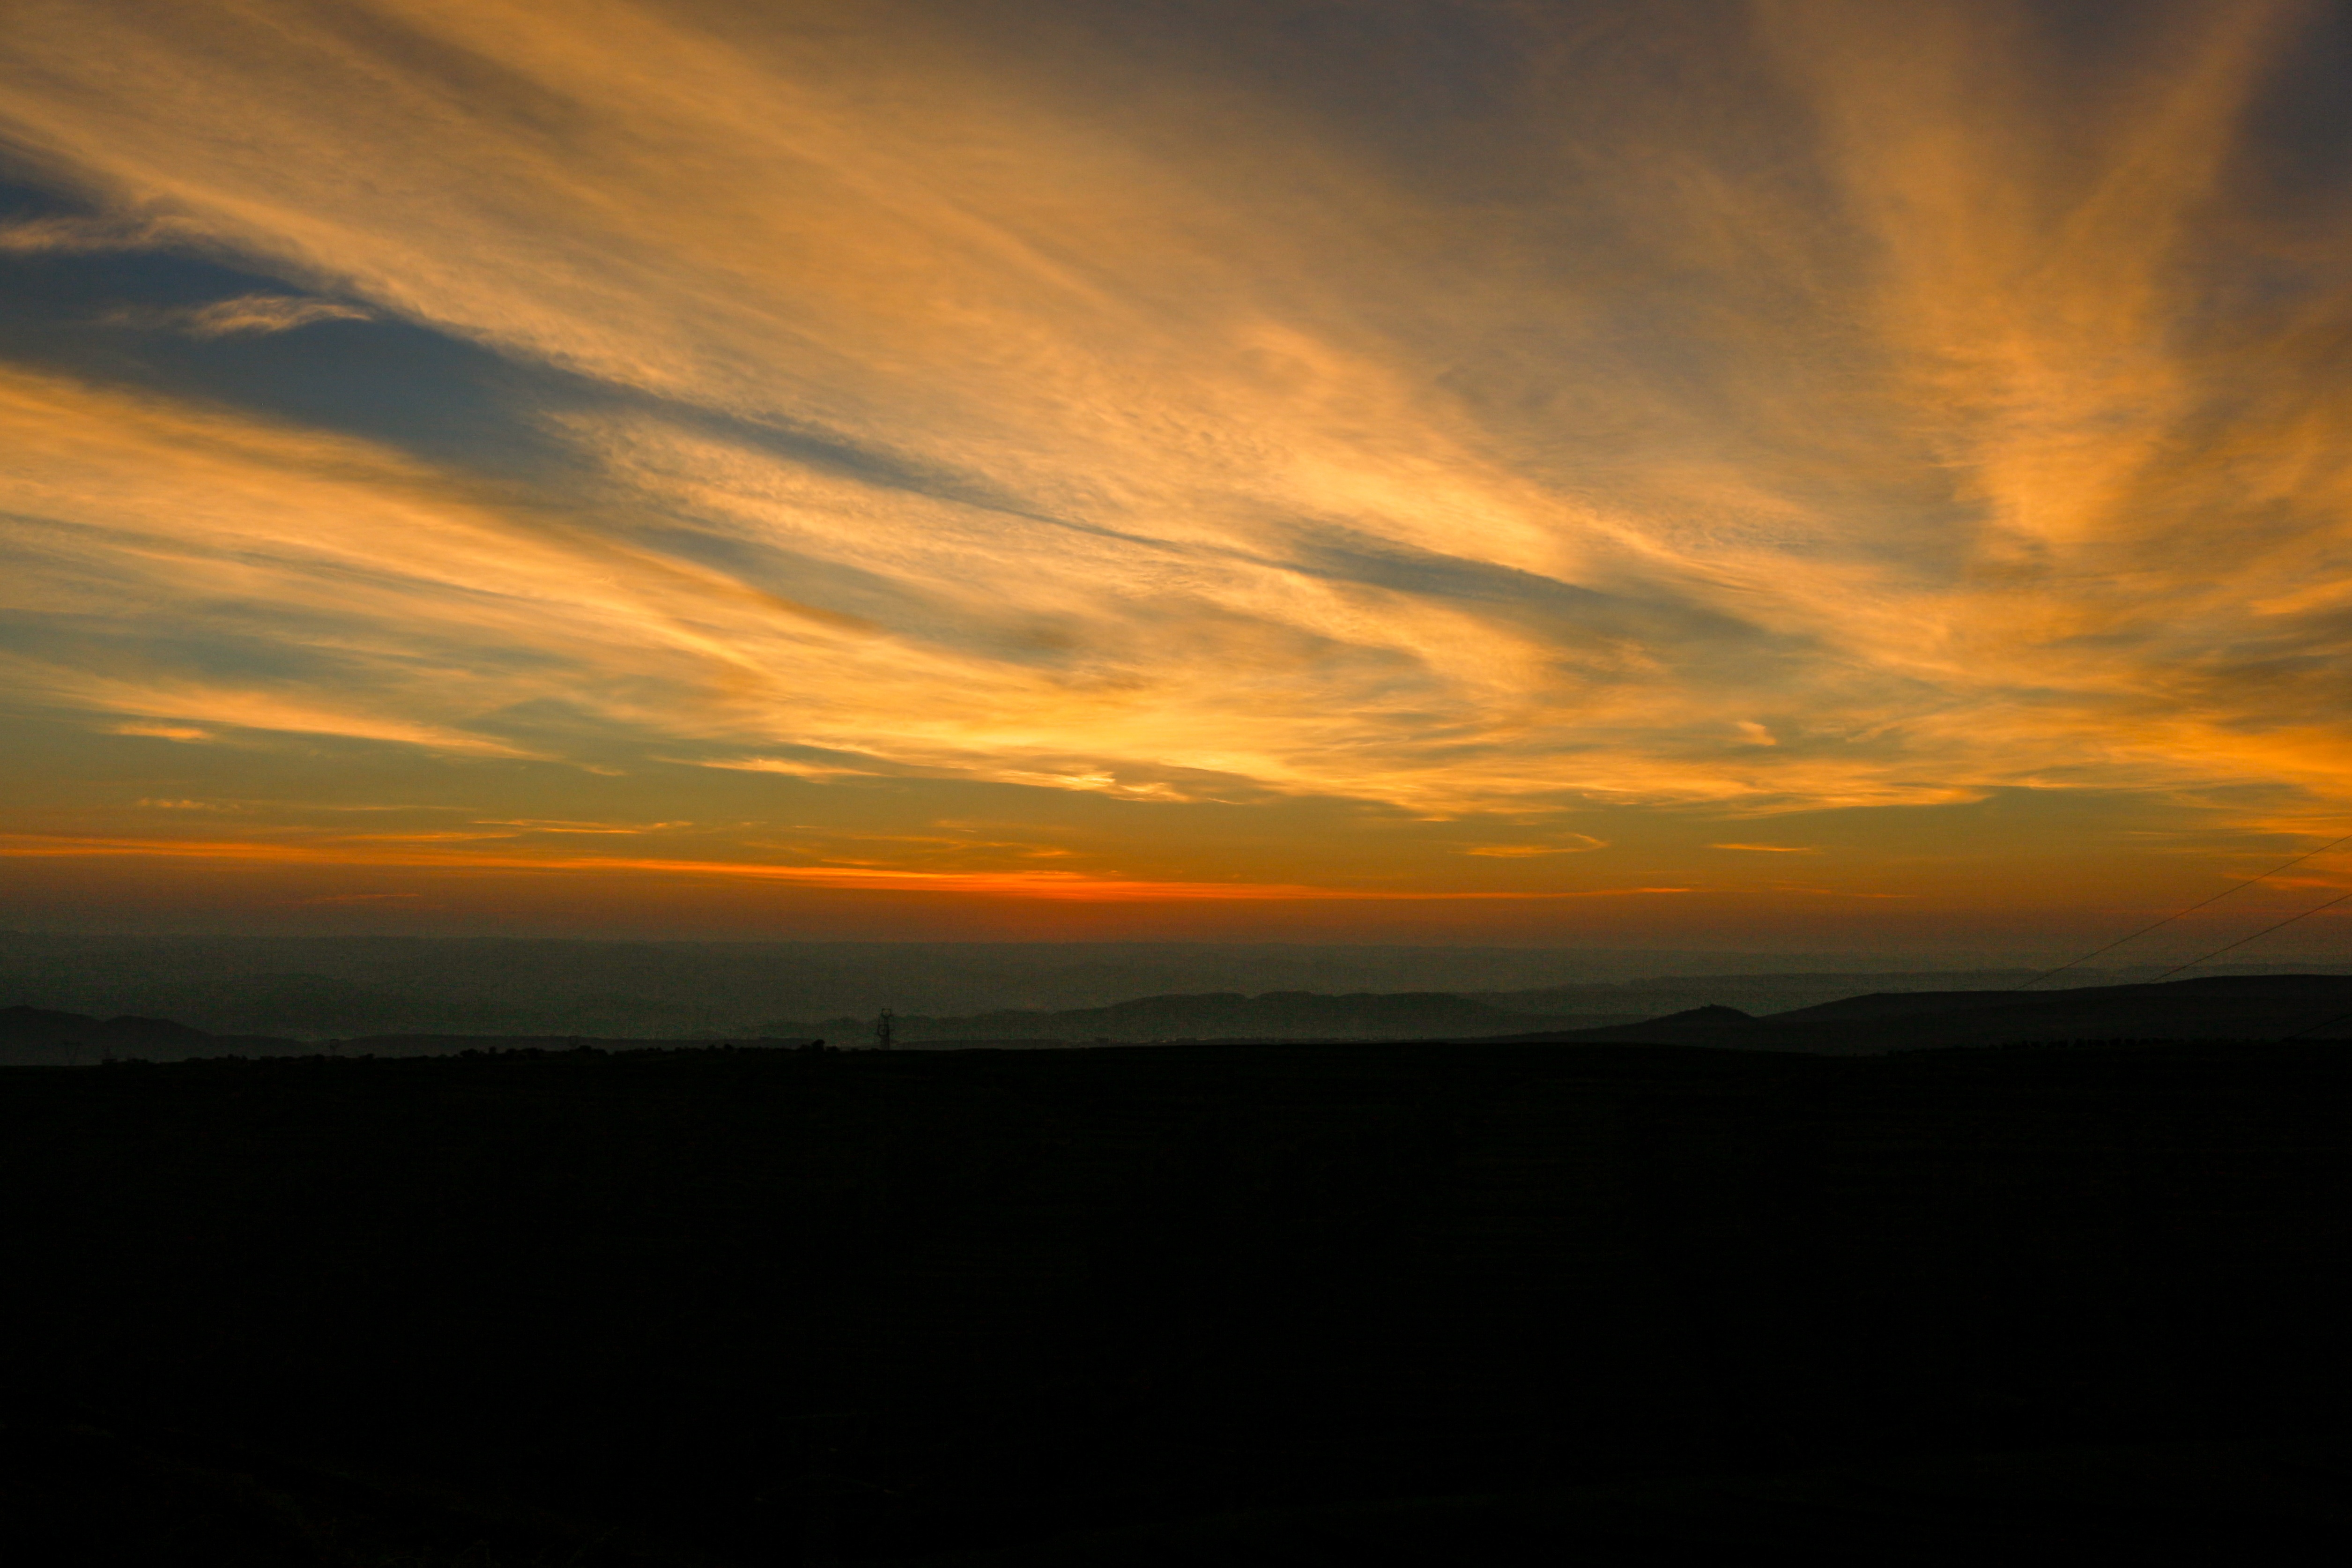
sea, horizon, cloud, sky, sun, sunrise, sunset, sunlight, morning, dawn, atmosphere, dusk, evening, afterglow, atmospheric phenomenon, red sky at morning